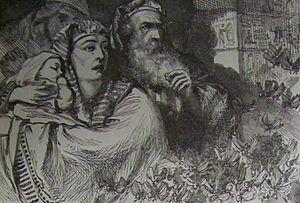
Les dix plaies d'Égypte sont les dix châtiments que, selon le Livre de l'Exode, Dieu inflige à l'Égypte en exigeant que Pharaon laisse partir le peuple d'Israël qu'il maintenait en esclavage.